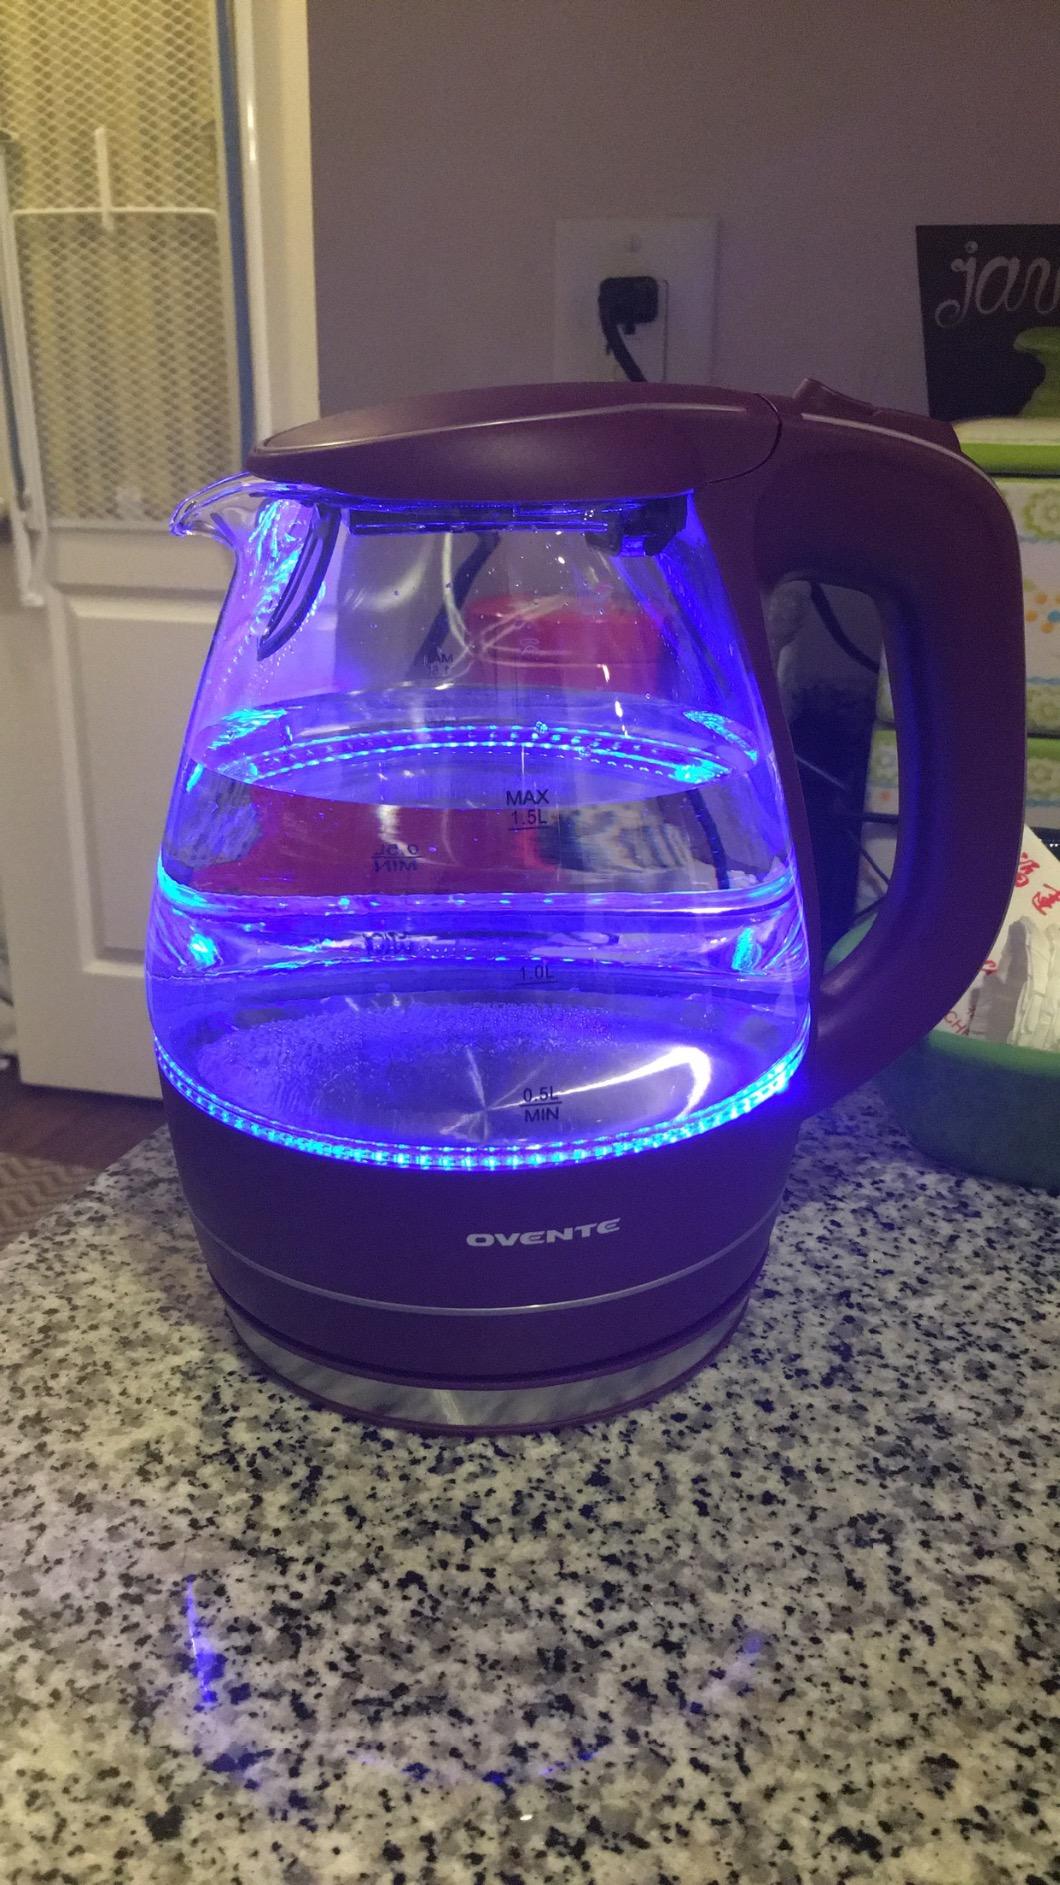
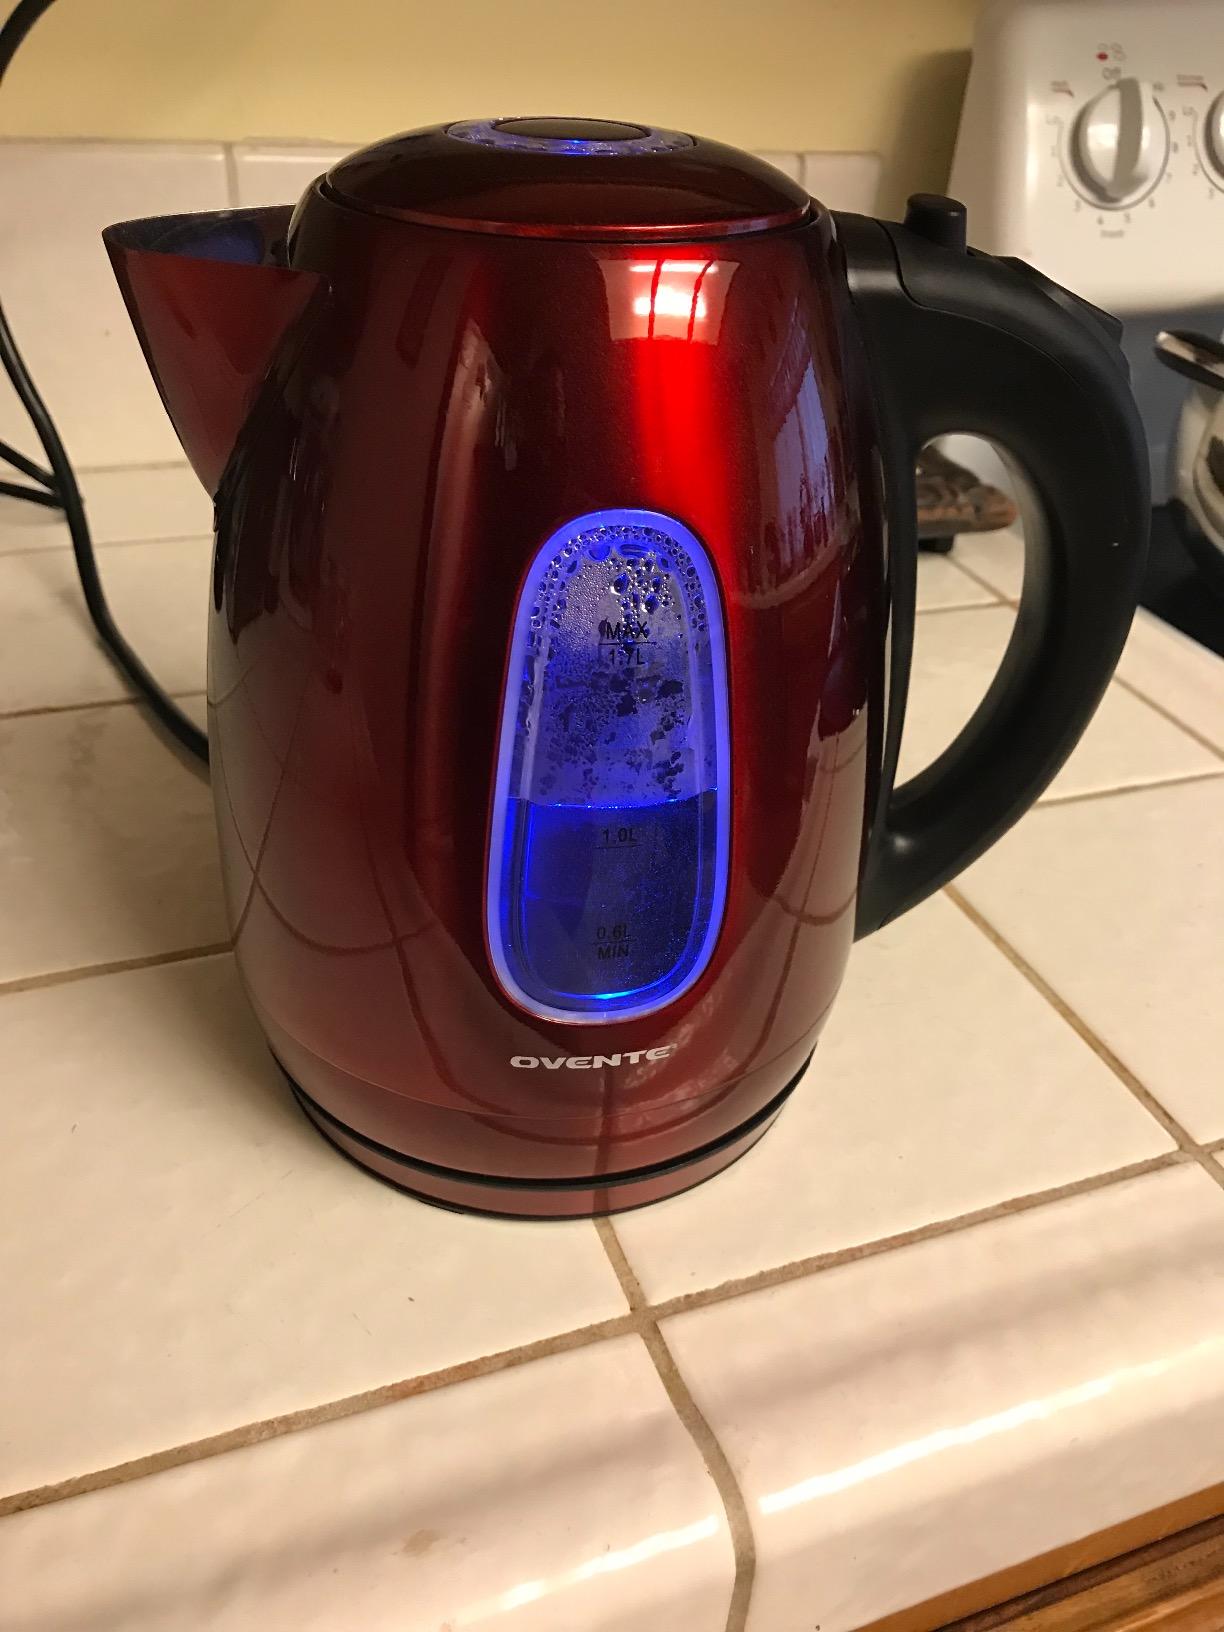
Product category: items_kettle
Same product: no